Ozzie Guillén

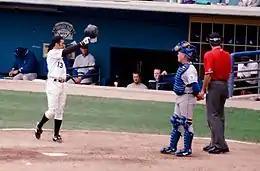
Guillén tips his helmet to the Comiskey Park crowd before his last at-bat with the White Sox – September 28, 1997

In October 1997, after 13 seasons with the White Sox, Guillén elected free agency and signed a contract to play for the Baltimore Orioles. In May 1998, the Orioles released him, and he signed with the Atlanta Braves. He helped Atlanta win the 1999 National League Championship Series against the New York Mets with a 10th inning, pinch hit single in Game 6 that tied the score at nine runs apiece, as the Braves went on to win the game and the series. The Braves would eventually lose to the New York Yankees in Guillén's only World Series appearance as a player. After playing one year with the Tampa Bay Devil Rays in 2000, he retired as a player at the end of the season at the age of 36.